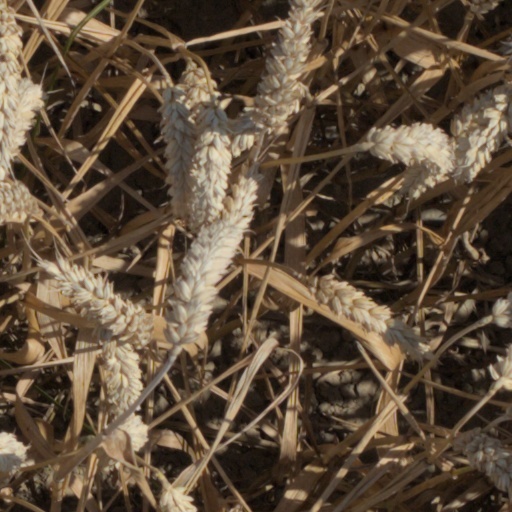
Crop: wheat